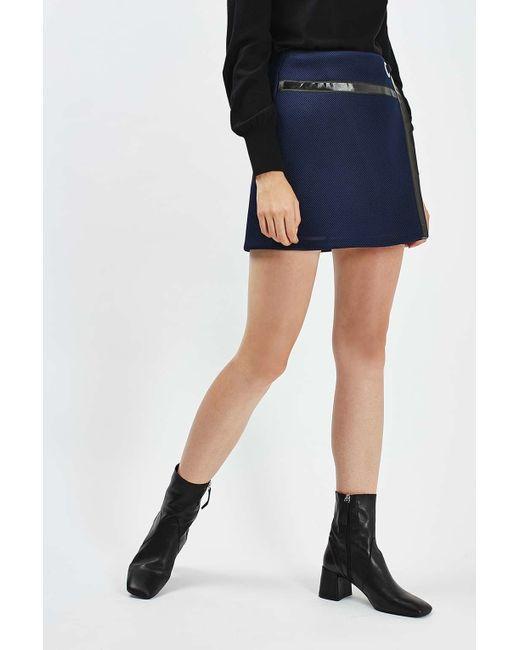
Sportlicher Minirock mit Gürtel in blauer Farbe